Franz von Lenbach

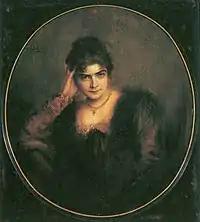
Portrait of his second wife, Charlotte (1897)

By the 1890s, he was painting almost entirely from photographs, a common practice at the time, but he also began working too fast, in an effort to create sufficient income. In 1895, a major scandal erupted when one of his assistants took unfinished paintings and sketches, had students fill in the details, and passed them off as Lenbach's work. In 1896, he and Magdalena were divorced, over suspicions of infidelity with her doctor, Ernst Schweninger, whom she did in fact later marry. Lenbach also remarried, to Charlotte von Hornstein, daughter of the composer Robert von Hornstein.